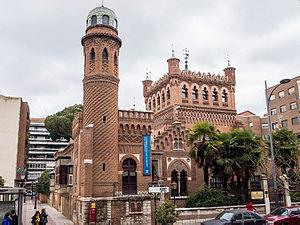
Le palais Laredo sur la droite et le musée cisneriano sur la gauche.
Alcalá de Henares est une commune espagnole, située dans la Communauté de Madrid.